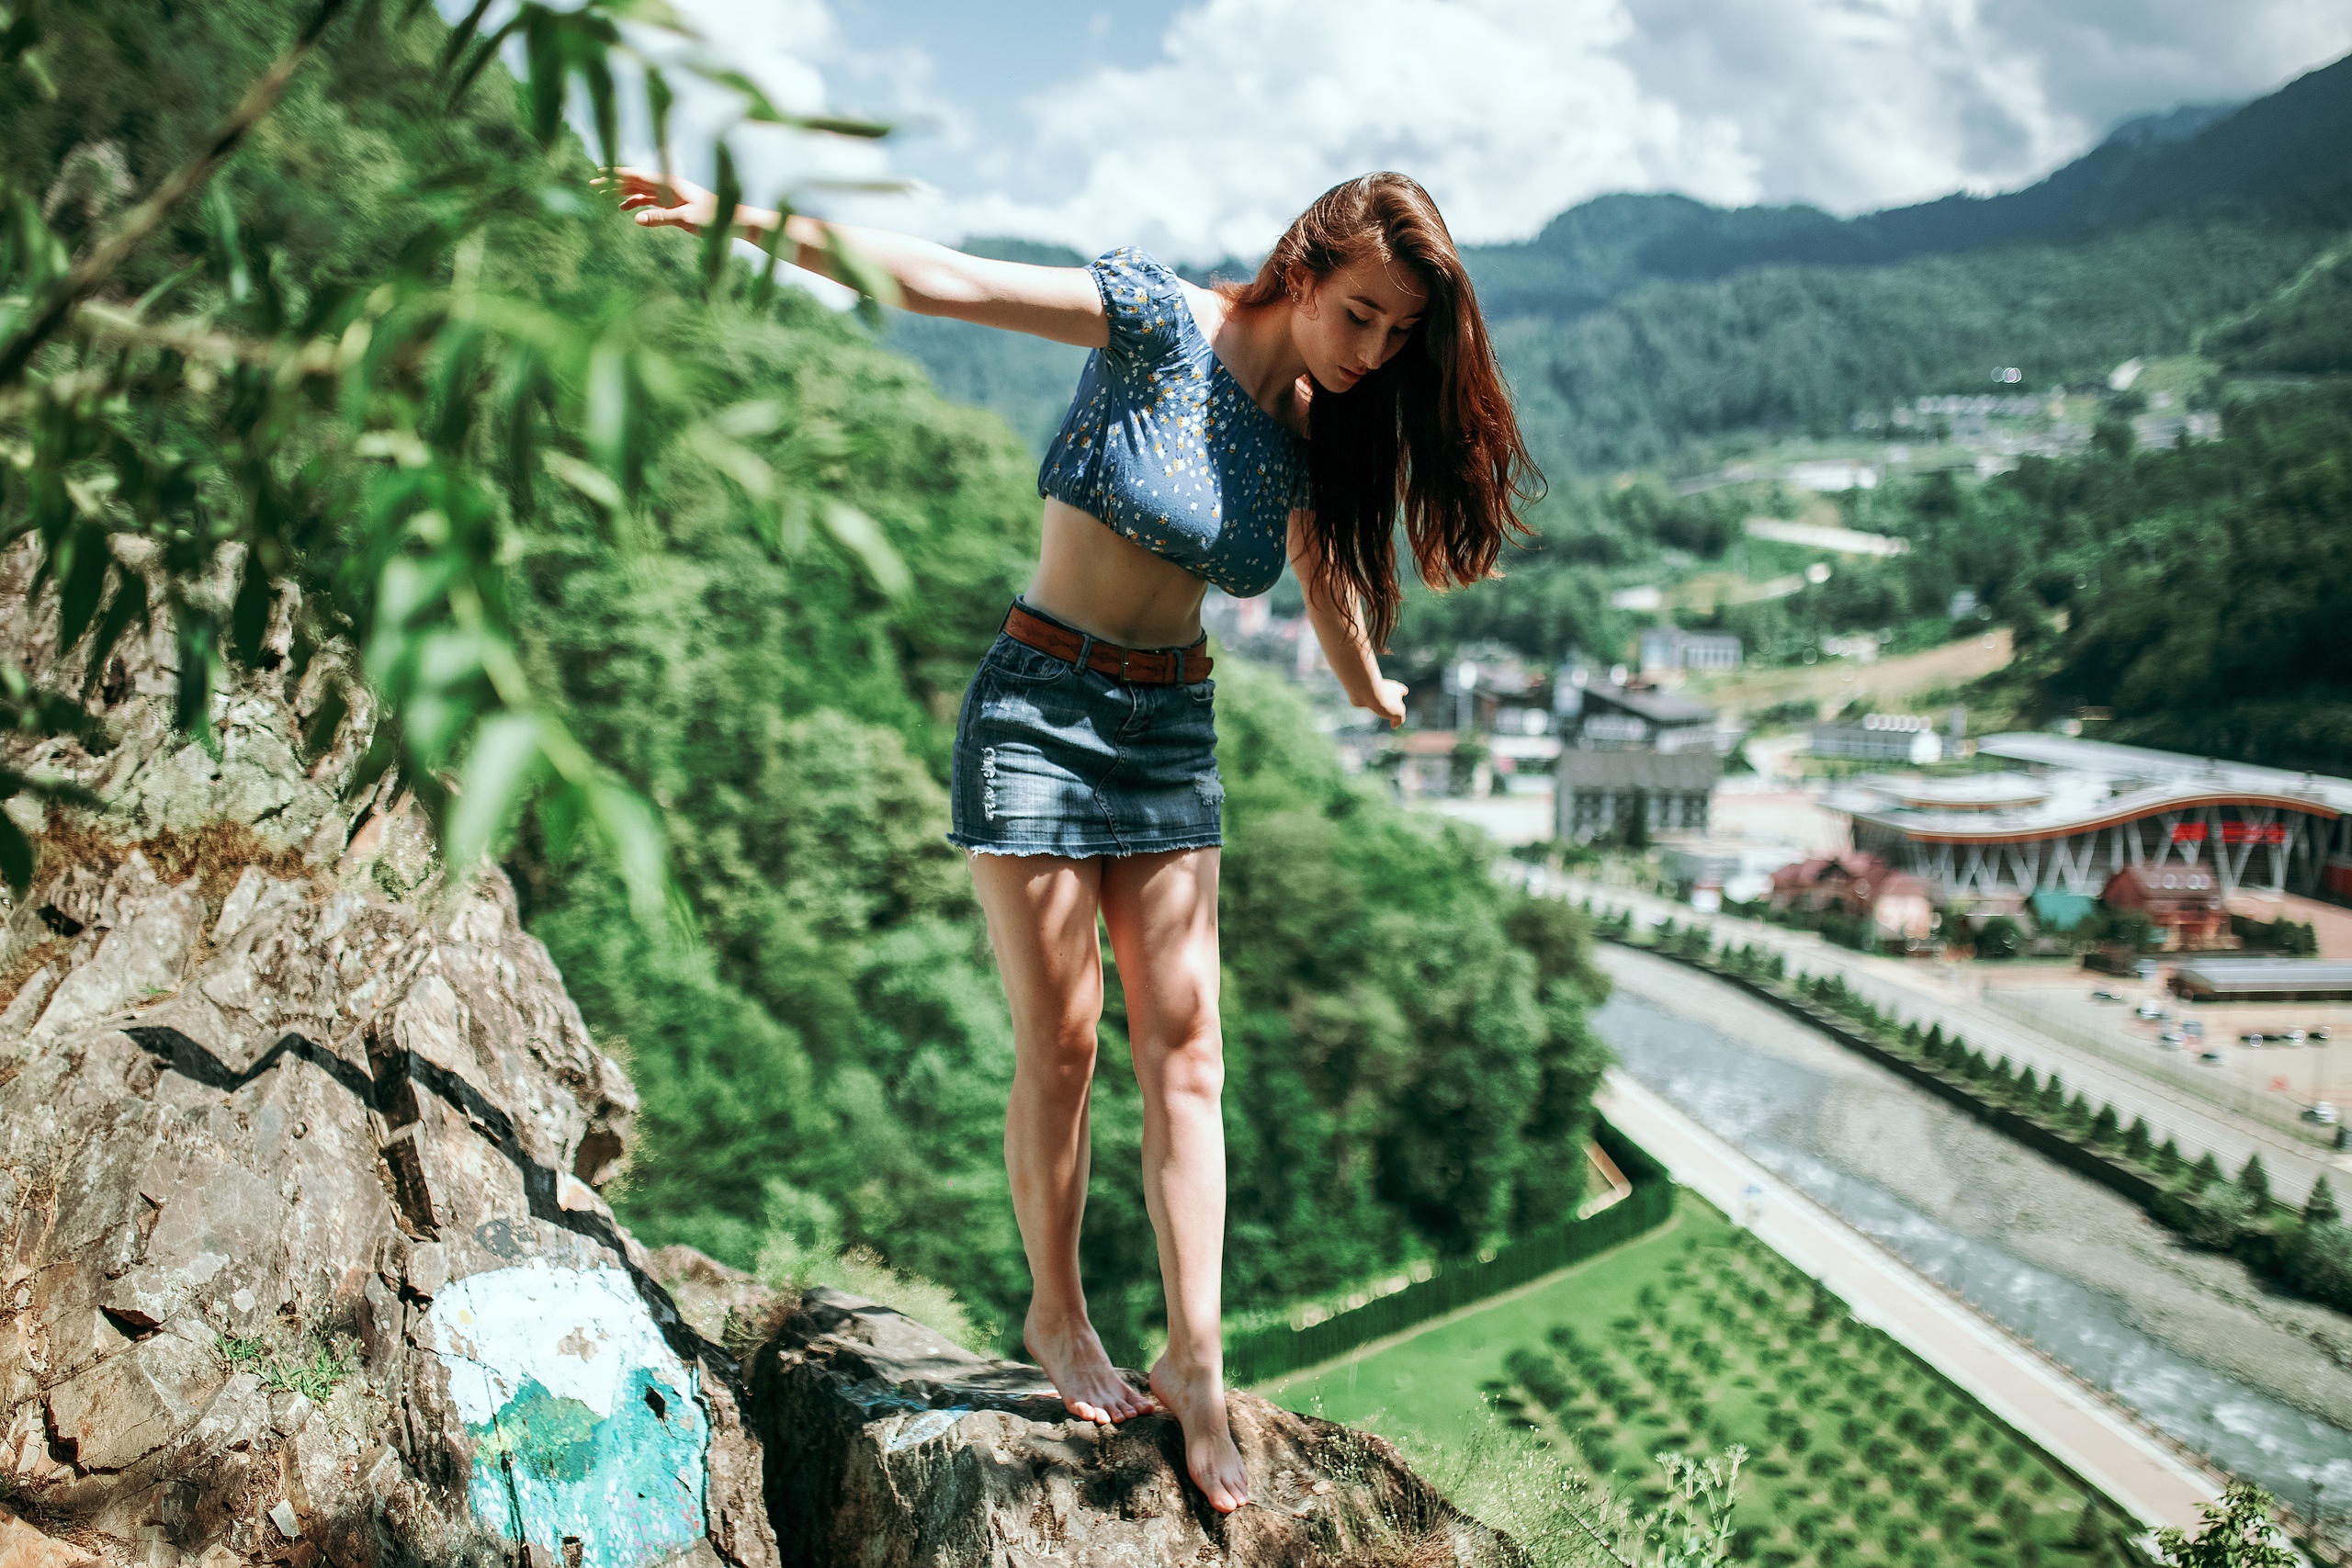
women, lady, model, person, photography, wallpaper, cloud, sky, People in nature, happy, travel, tree, mountain, grass, leisure, black hair, recreation, thigh, landscape, long hair, electric blue, human leg, rock, brown hair, fun, hill, eyewear, tourism, vacation, tropics, forest, sitting, roof, adventure, photo shoot